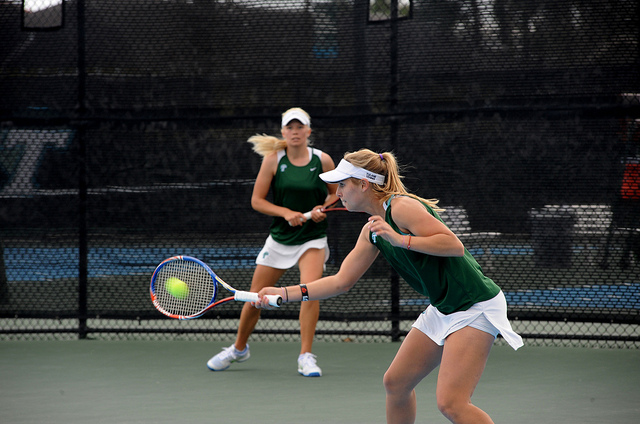
một nữ vận động viên tennis đang theo dõi cú đánh bóng của đồng đội